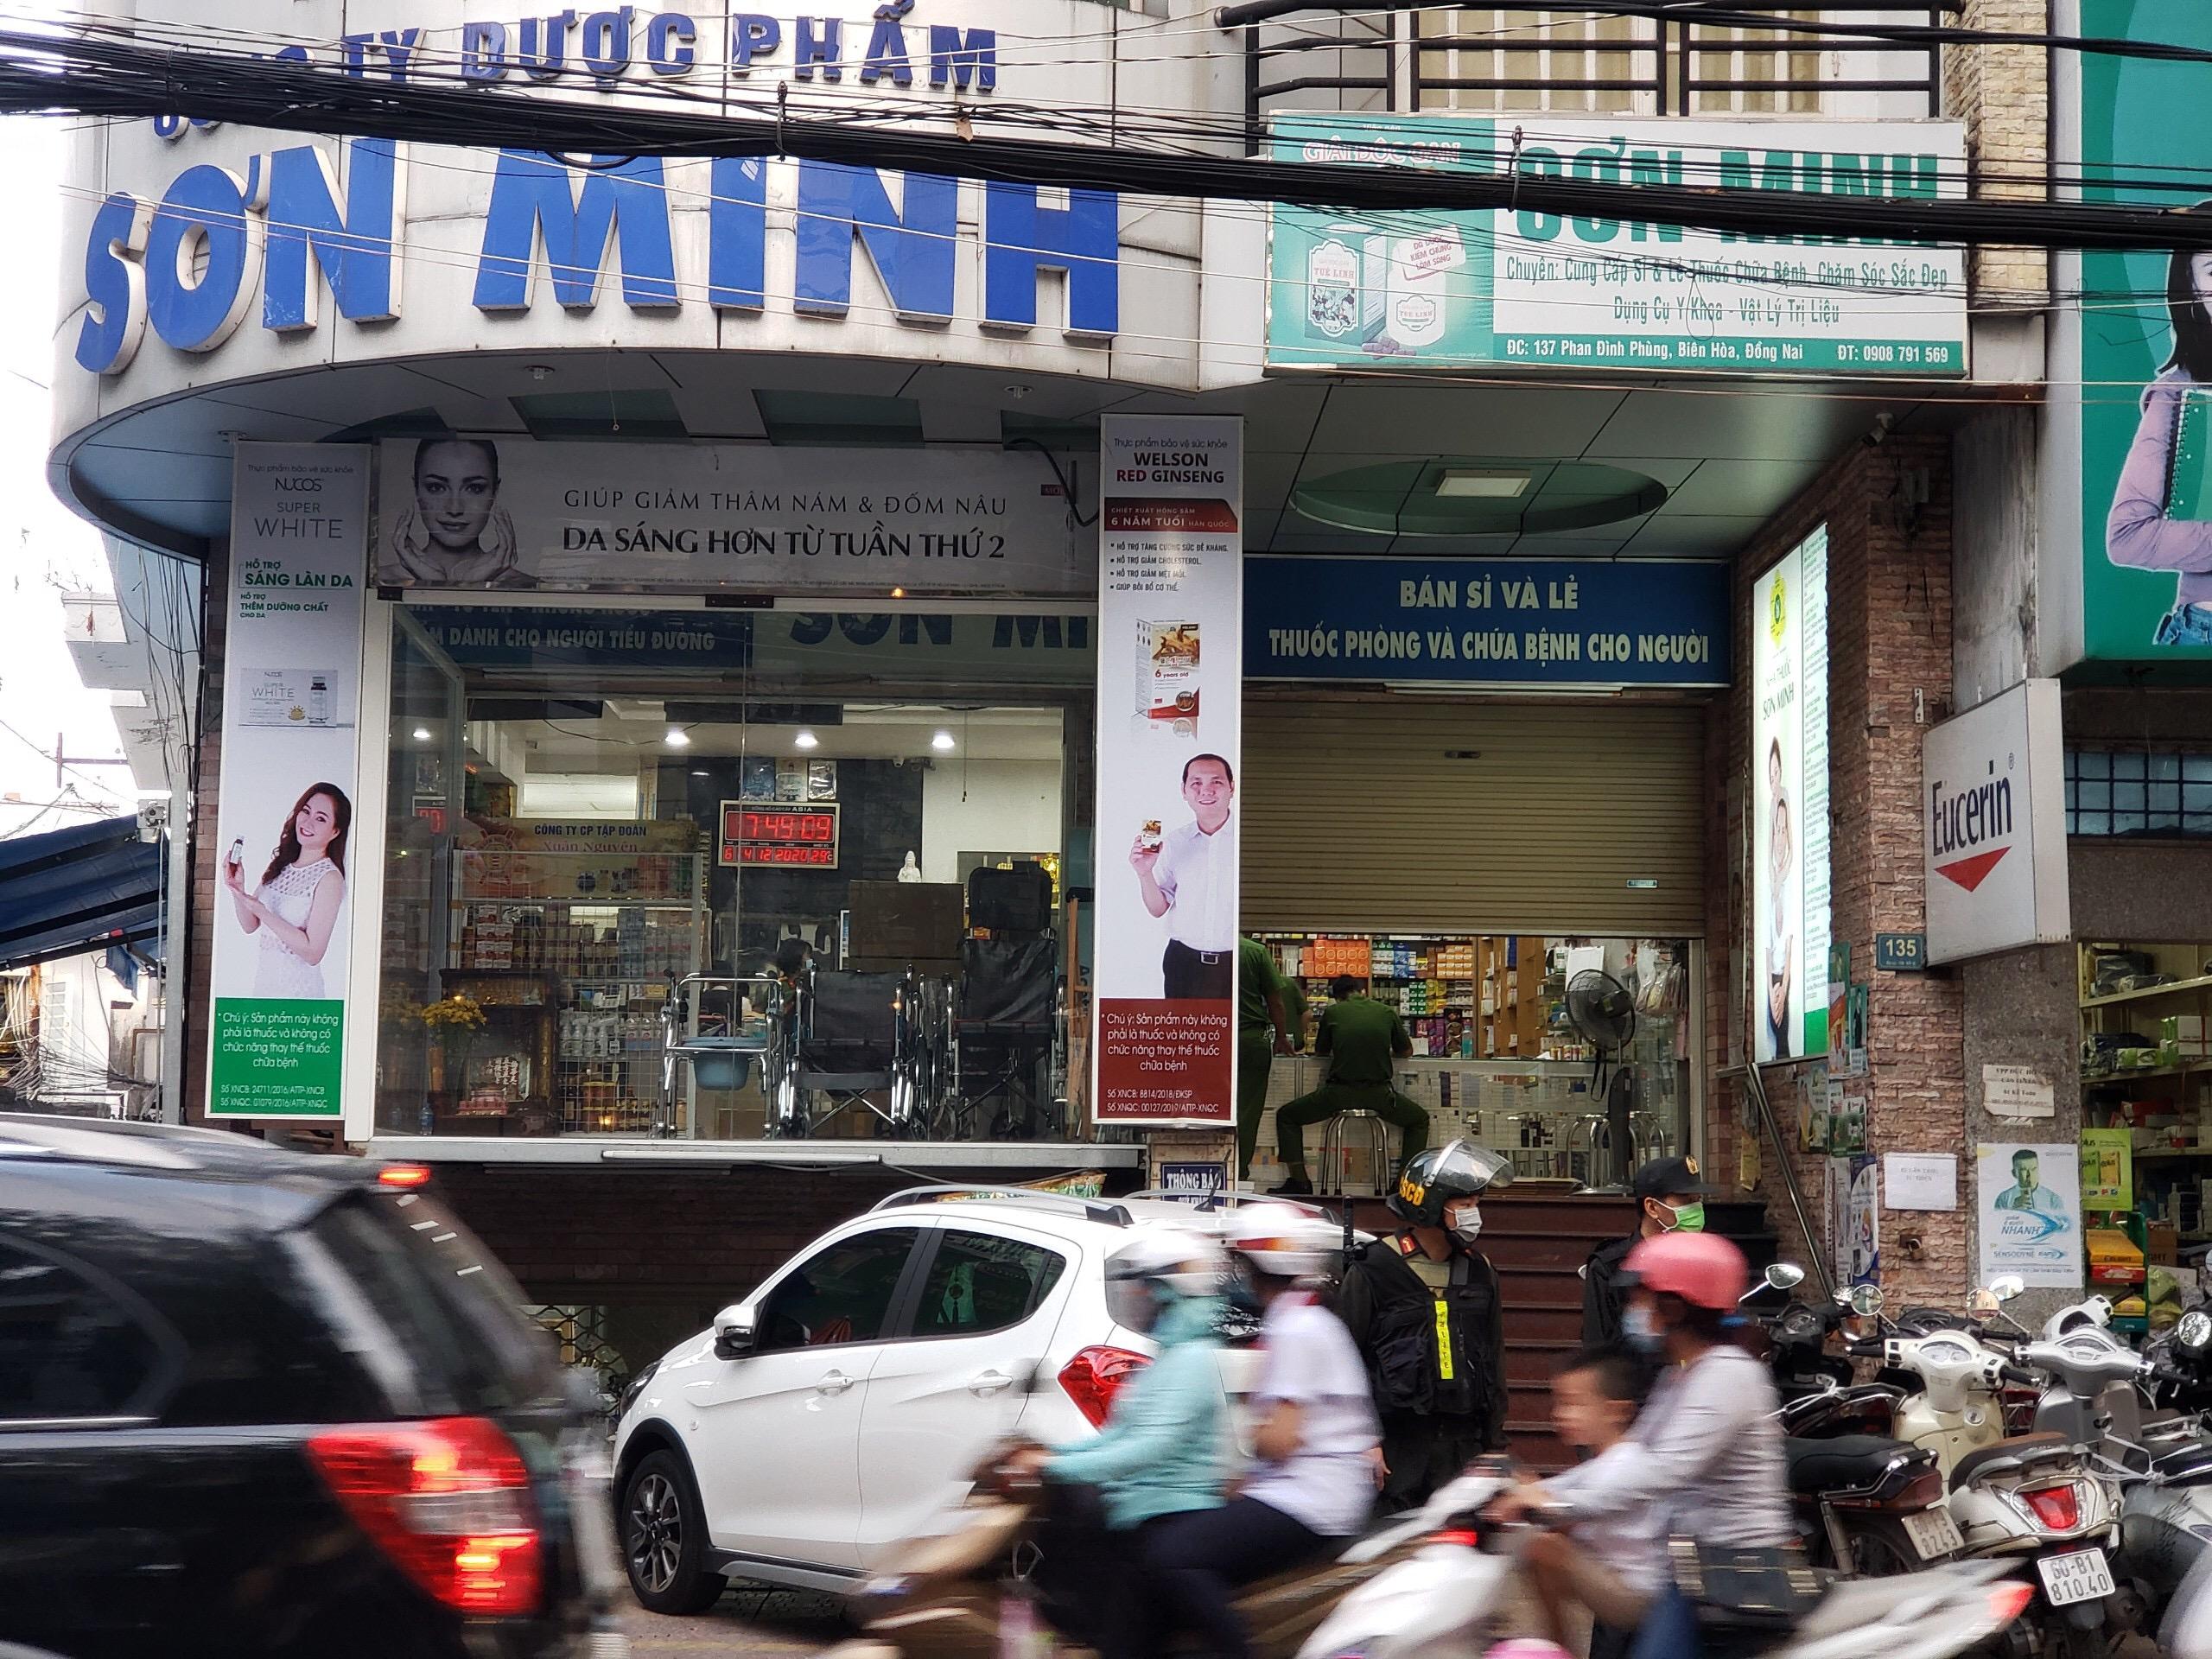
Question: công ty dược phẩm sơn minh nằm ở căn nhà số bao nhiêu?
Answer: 135